The Boy Friend (musical)

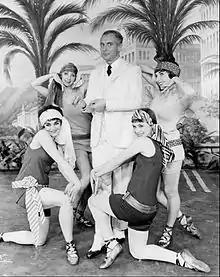
From the original Broadway production, clockwise from left: Stella Claire, Lyn Connorty, Eric Berry, Dilys Lay, Millicent Martin (1955)

"The Boy Friend" opened on Broadway at the Royale Theatre on 30 September 1954, and closed on 26 November 1955 after 485 performances. Starring was newcomer Julie Andrews in her Broadway debut as Polly, with a cast including Eric Berry, John Hewer, Geoffrey Hibbert, Dilys Laye, Bob Scheerer, Stella Claire, Ann Wakefield, Millicent Martin and Moyna Macgill. Some of them had connections with The Players' Theatre in London, but only Wakefield had appeared in the show's London production (in the very first run at the Players'). For the Broadway opening, veteran orchestrator Ted Royal and jazzman Charles L. Cooke contributed 1920s-style arrangements.